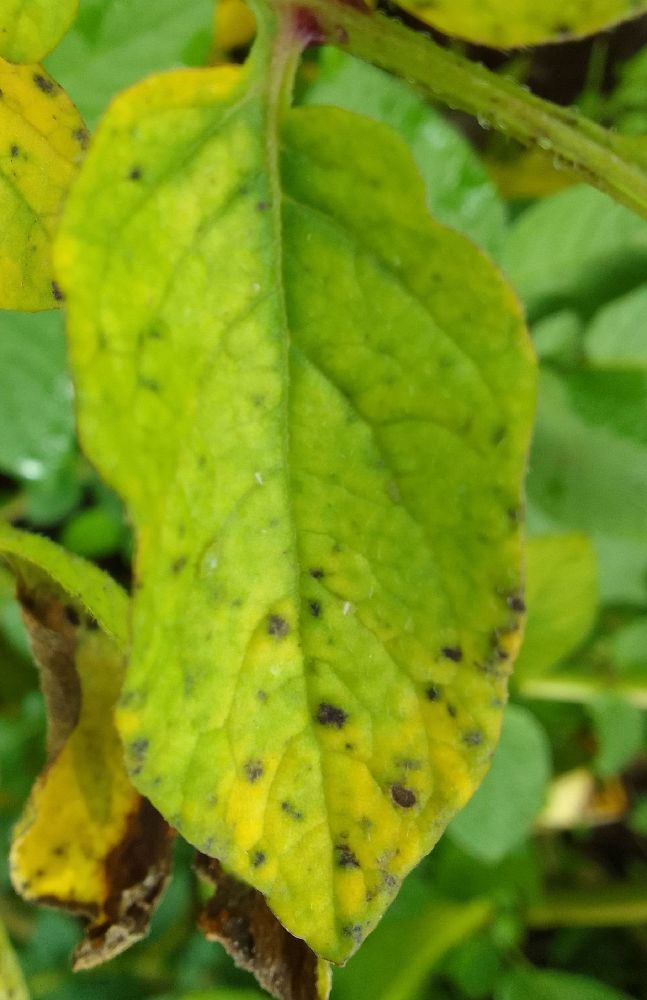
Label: Early blight